Royal Enfield (England)

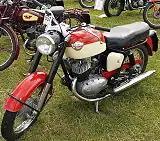
Royal Enfield Turbo Twin

In 1921, Enfield developed a new 976 cc twin, and in 1924 launched the first Enfield four-stroke 350 cc single using a Prestwich Industries engine.